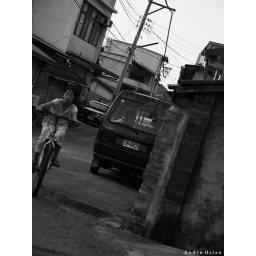
young girl in old street